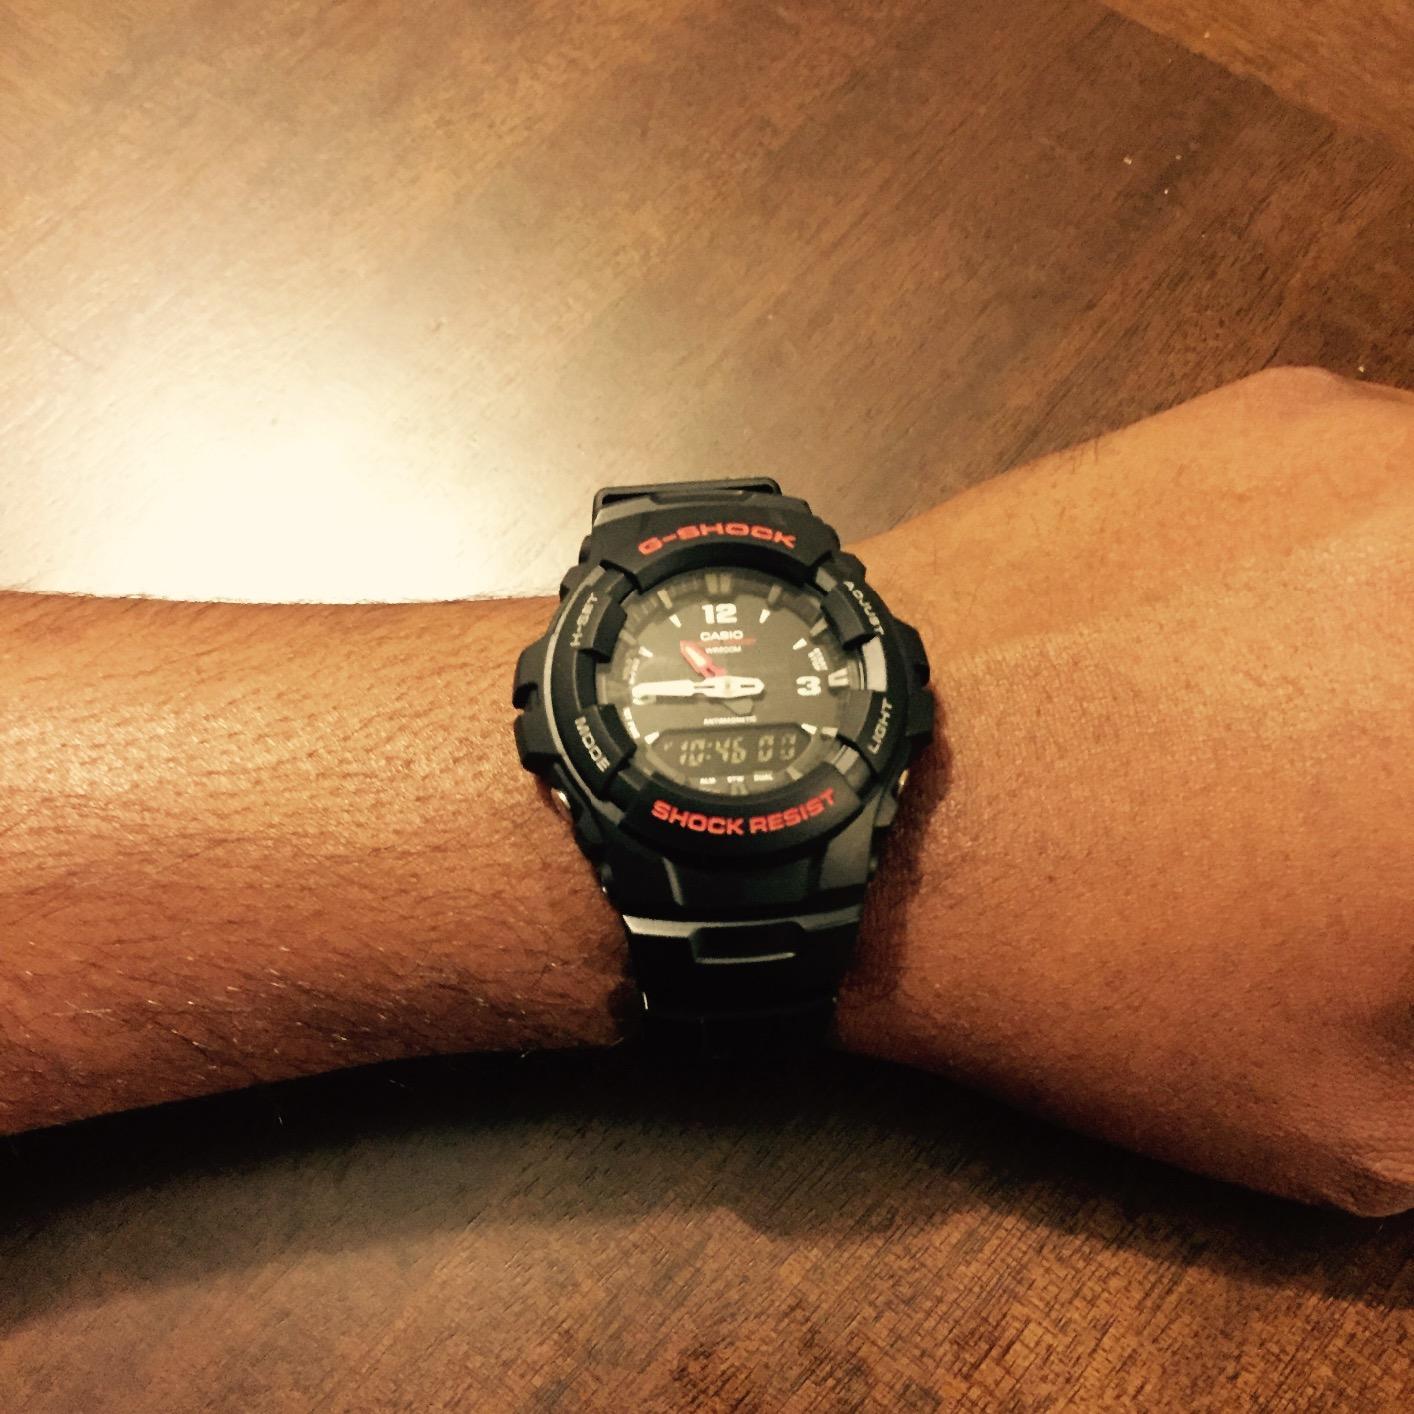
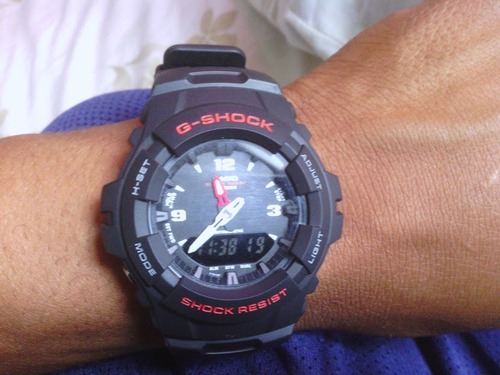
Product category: accessories_watch
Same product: yes